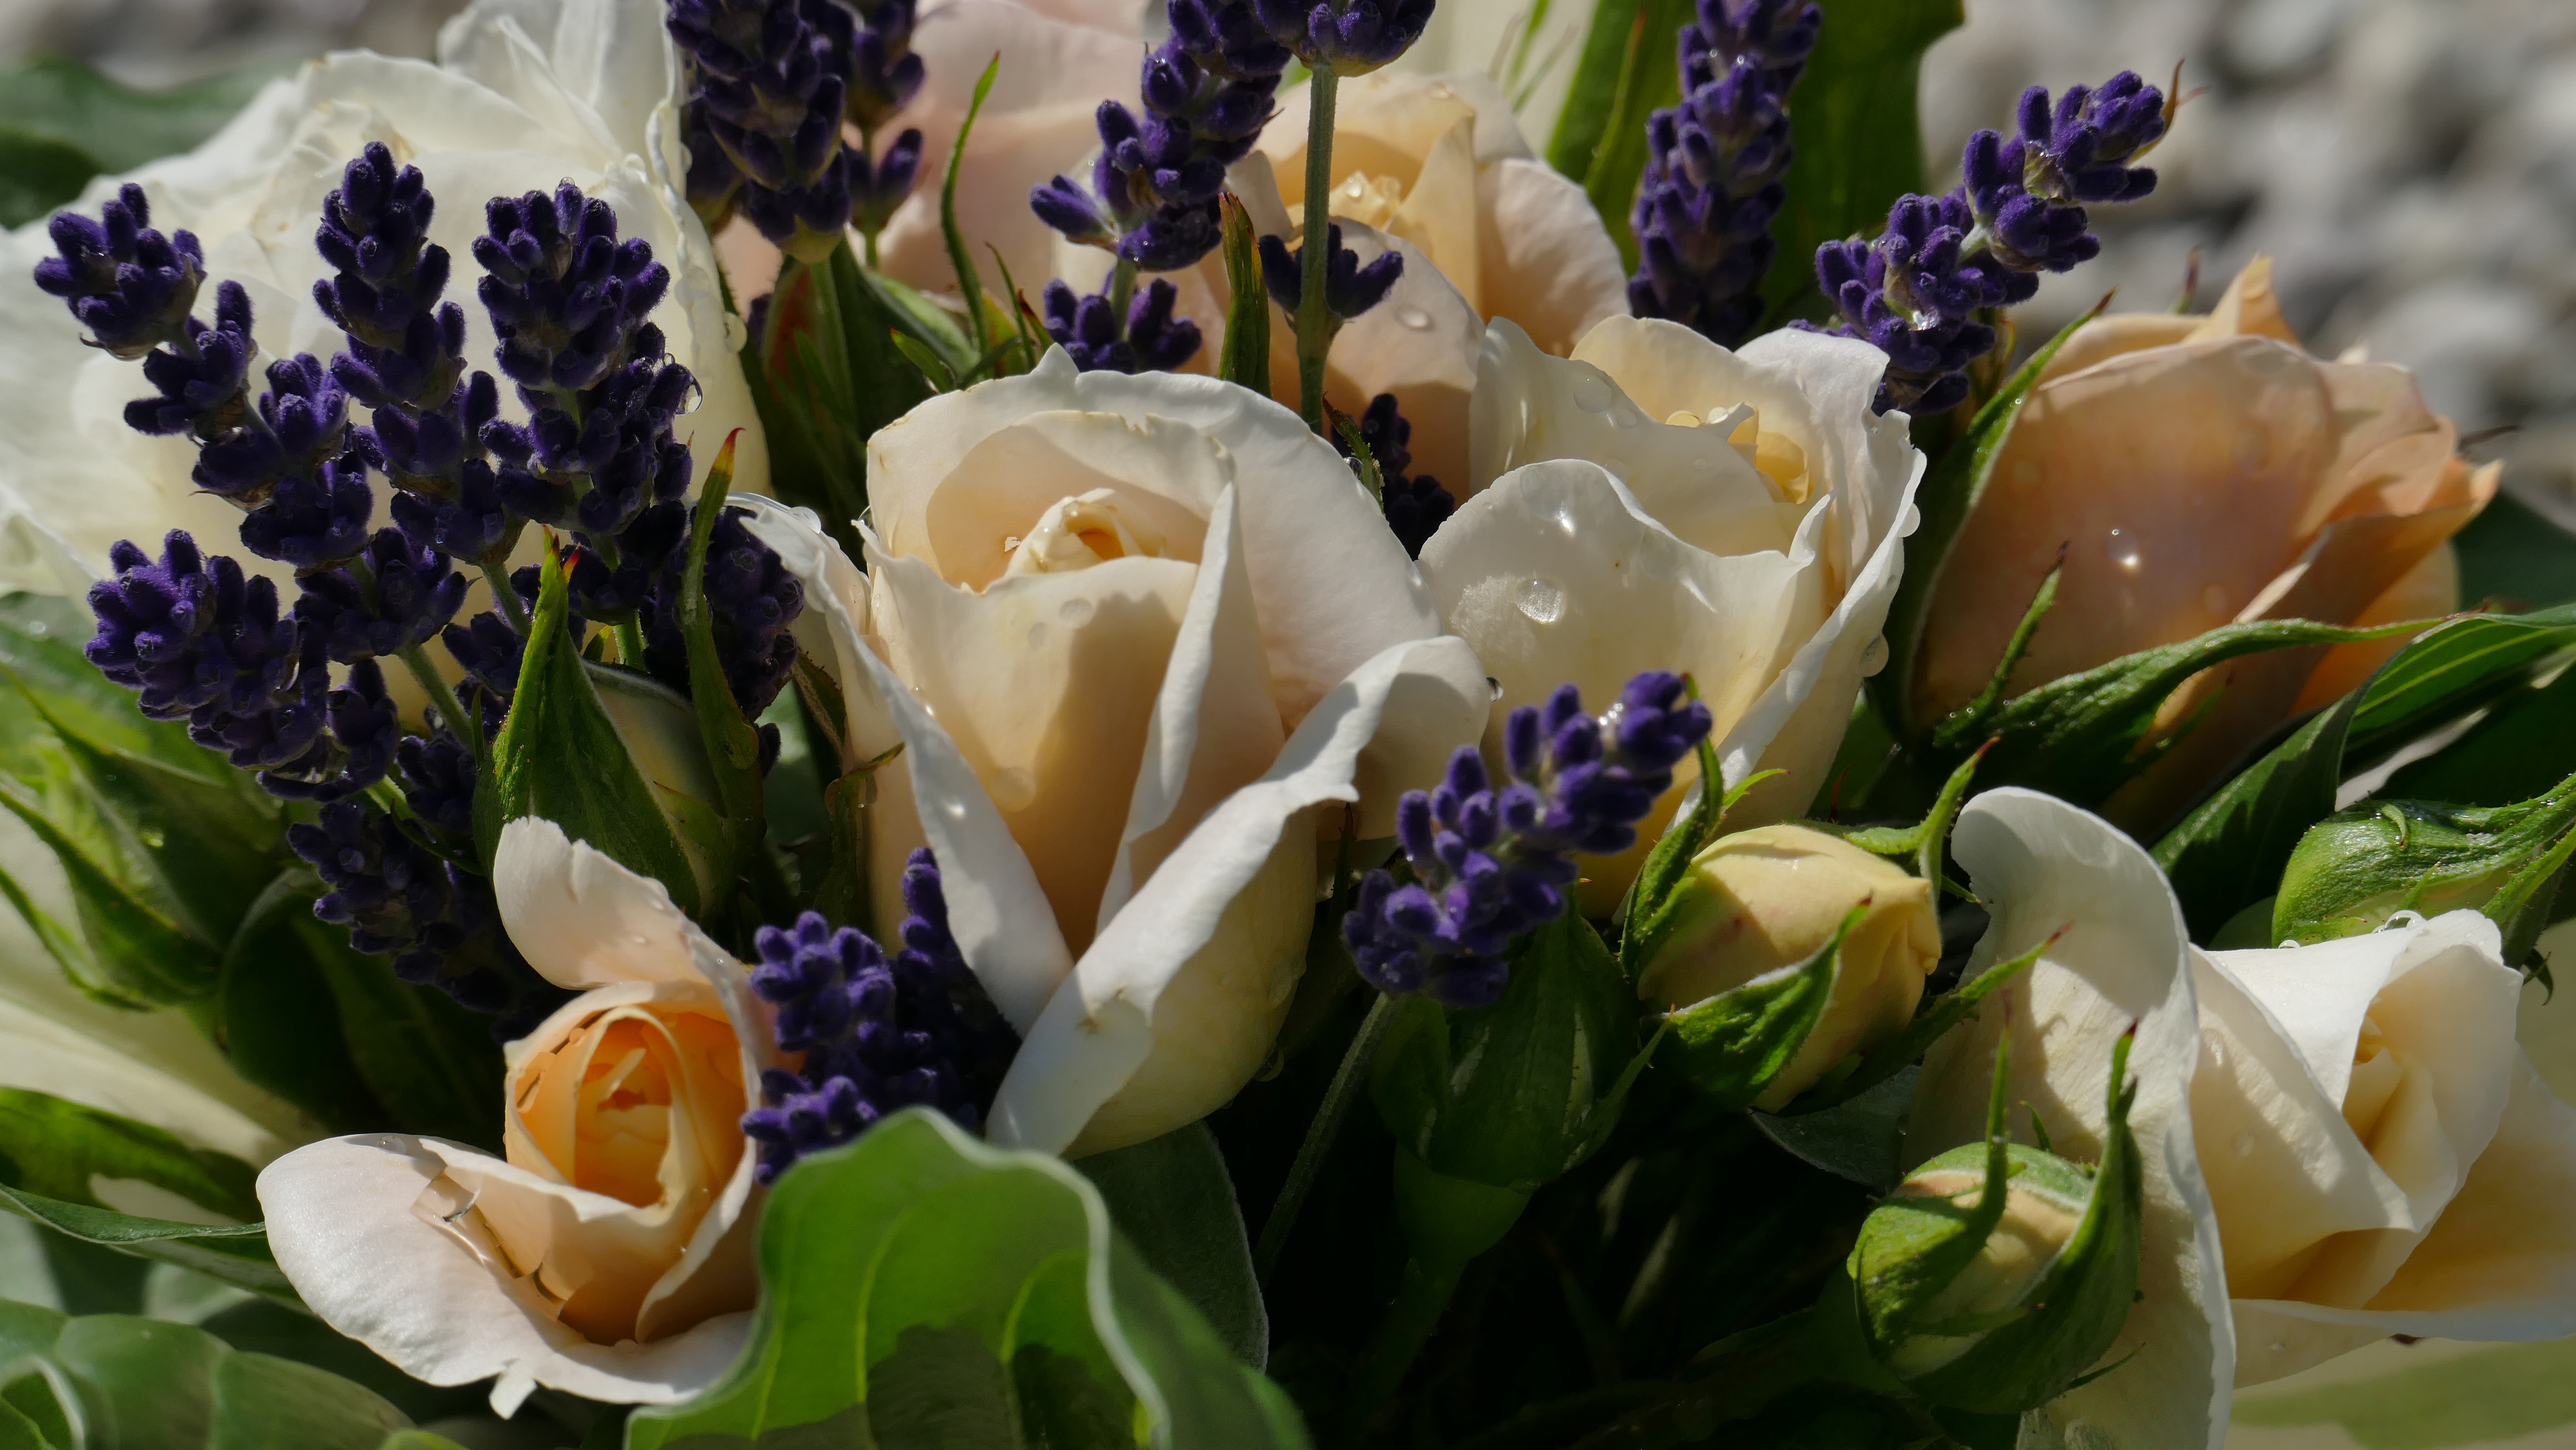
plant, flower, purple, summer, tulip, bouquet, botany, flora, lavender, thank you, roses, dewdrop, salmon, crocus, birthday, bouquet of flowers, floristry, flowering plant, mother's day, flower bouquet, floral design, land plant, flower arranging